Trehalase

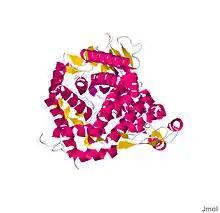
Trehalase

The enzyme Trehalase is a glycoside hydrolase, produced by cells in the brush border of the small intestine, which catalyzes the conversion of trehalose to glucose. It is found in most animals.